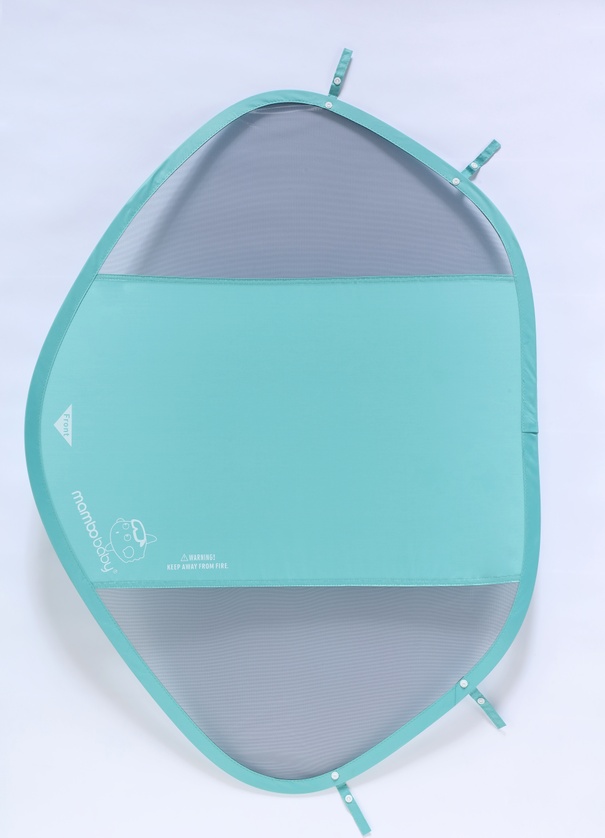
Color: Green, style: Awning - Baby Swimming Ring floating Floats
Category: Sporting Goods > Outdoor Recreation > Boating & Water Sports > Swimming > Child Swimming Aids > Swim Rings